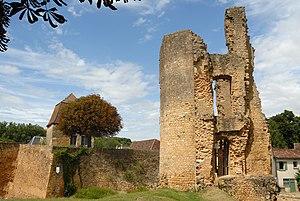
Les restes du Château de Lostanges, à Sainte Alvère dans le Périgord. This building is inscrit au titre des Monuments Historiques. It is indexed in the Base Mérimée, a database of architectural heritage maintained by the French Ministry of Culture,